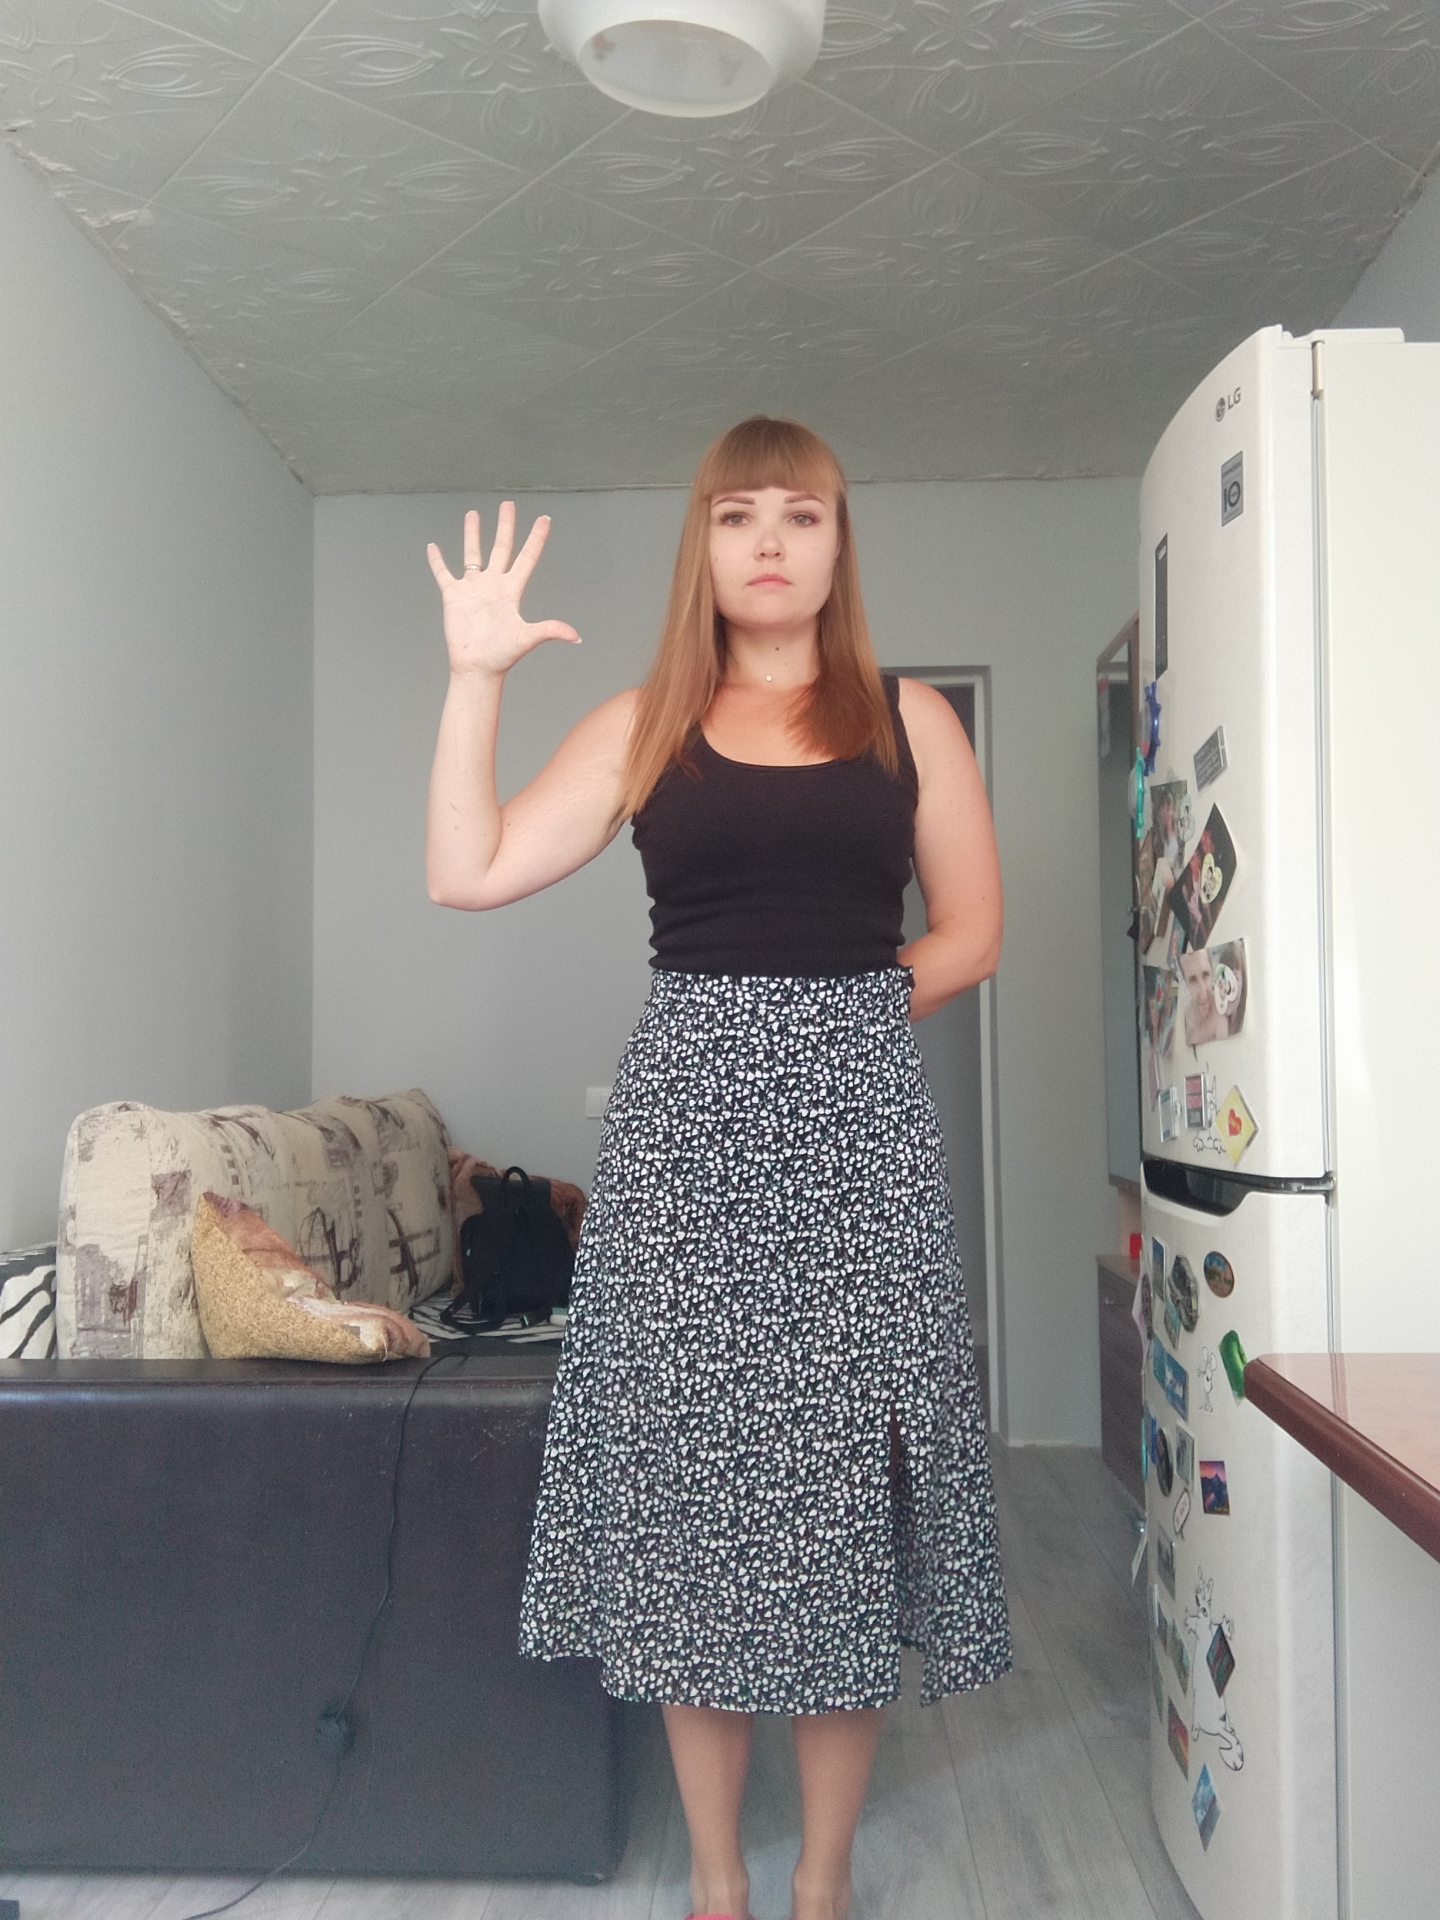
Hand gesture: palm